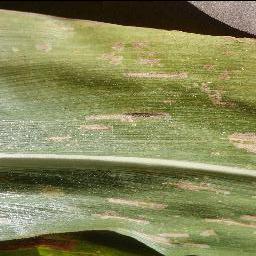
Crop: corn
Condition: (maize)_cercospora_spot_gray_spot